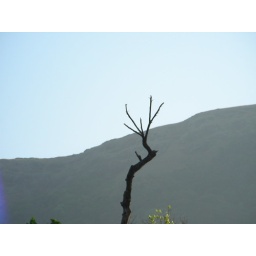
There was a bird sitting here... by the time i clicked it had flew away!